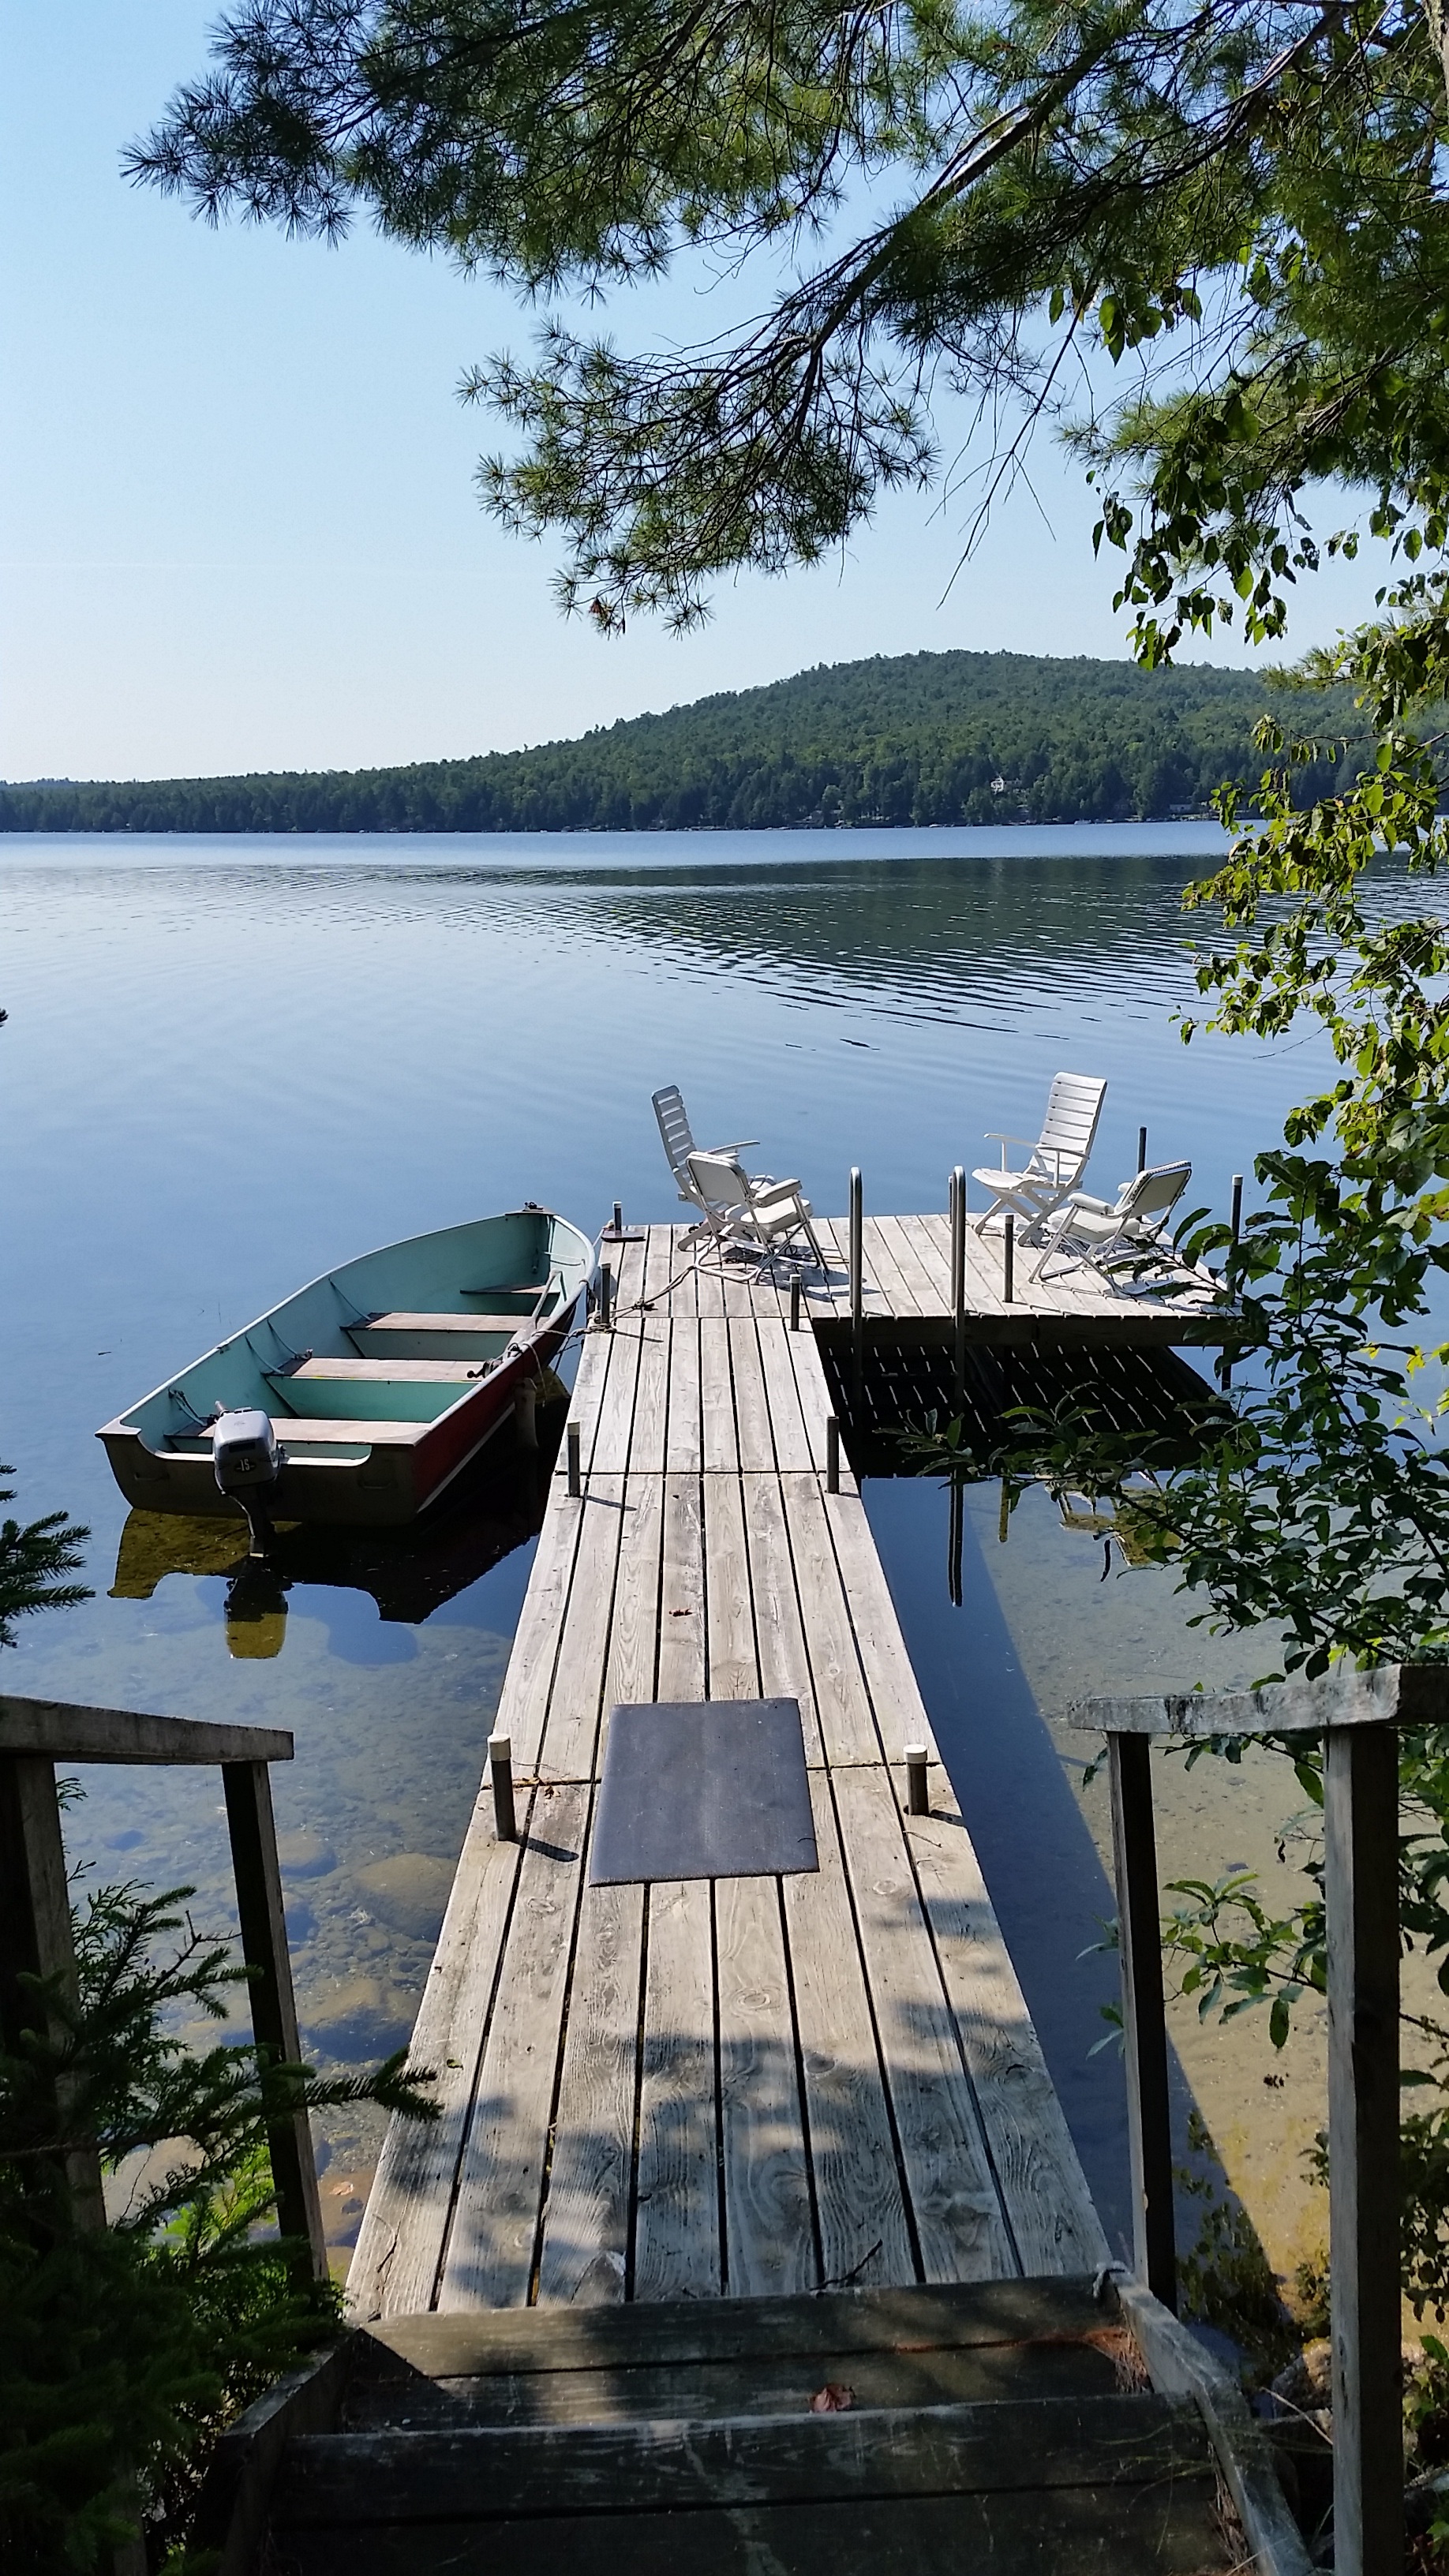
sea, tree, water, outdoor, dock, boat, bridge, lake, vacation, reflection, tranquil, scenic, peaceful, calm, bay, reservoir